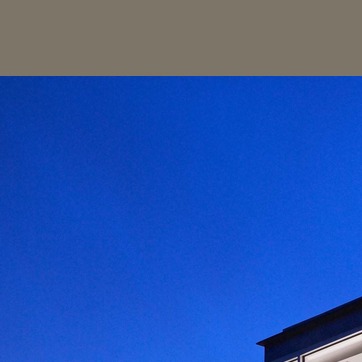
Material: sky